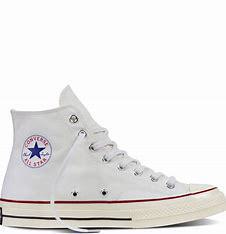
Brand: Converse
Model: Chuck Taylor All Star 1970S